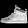
Label: Sneaker